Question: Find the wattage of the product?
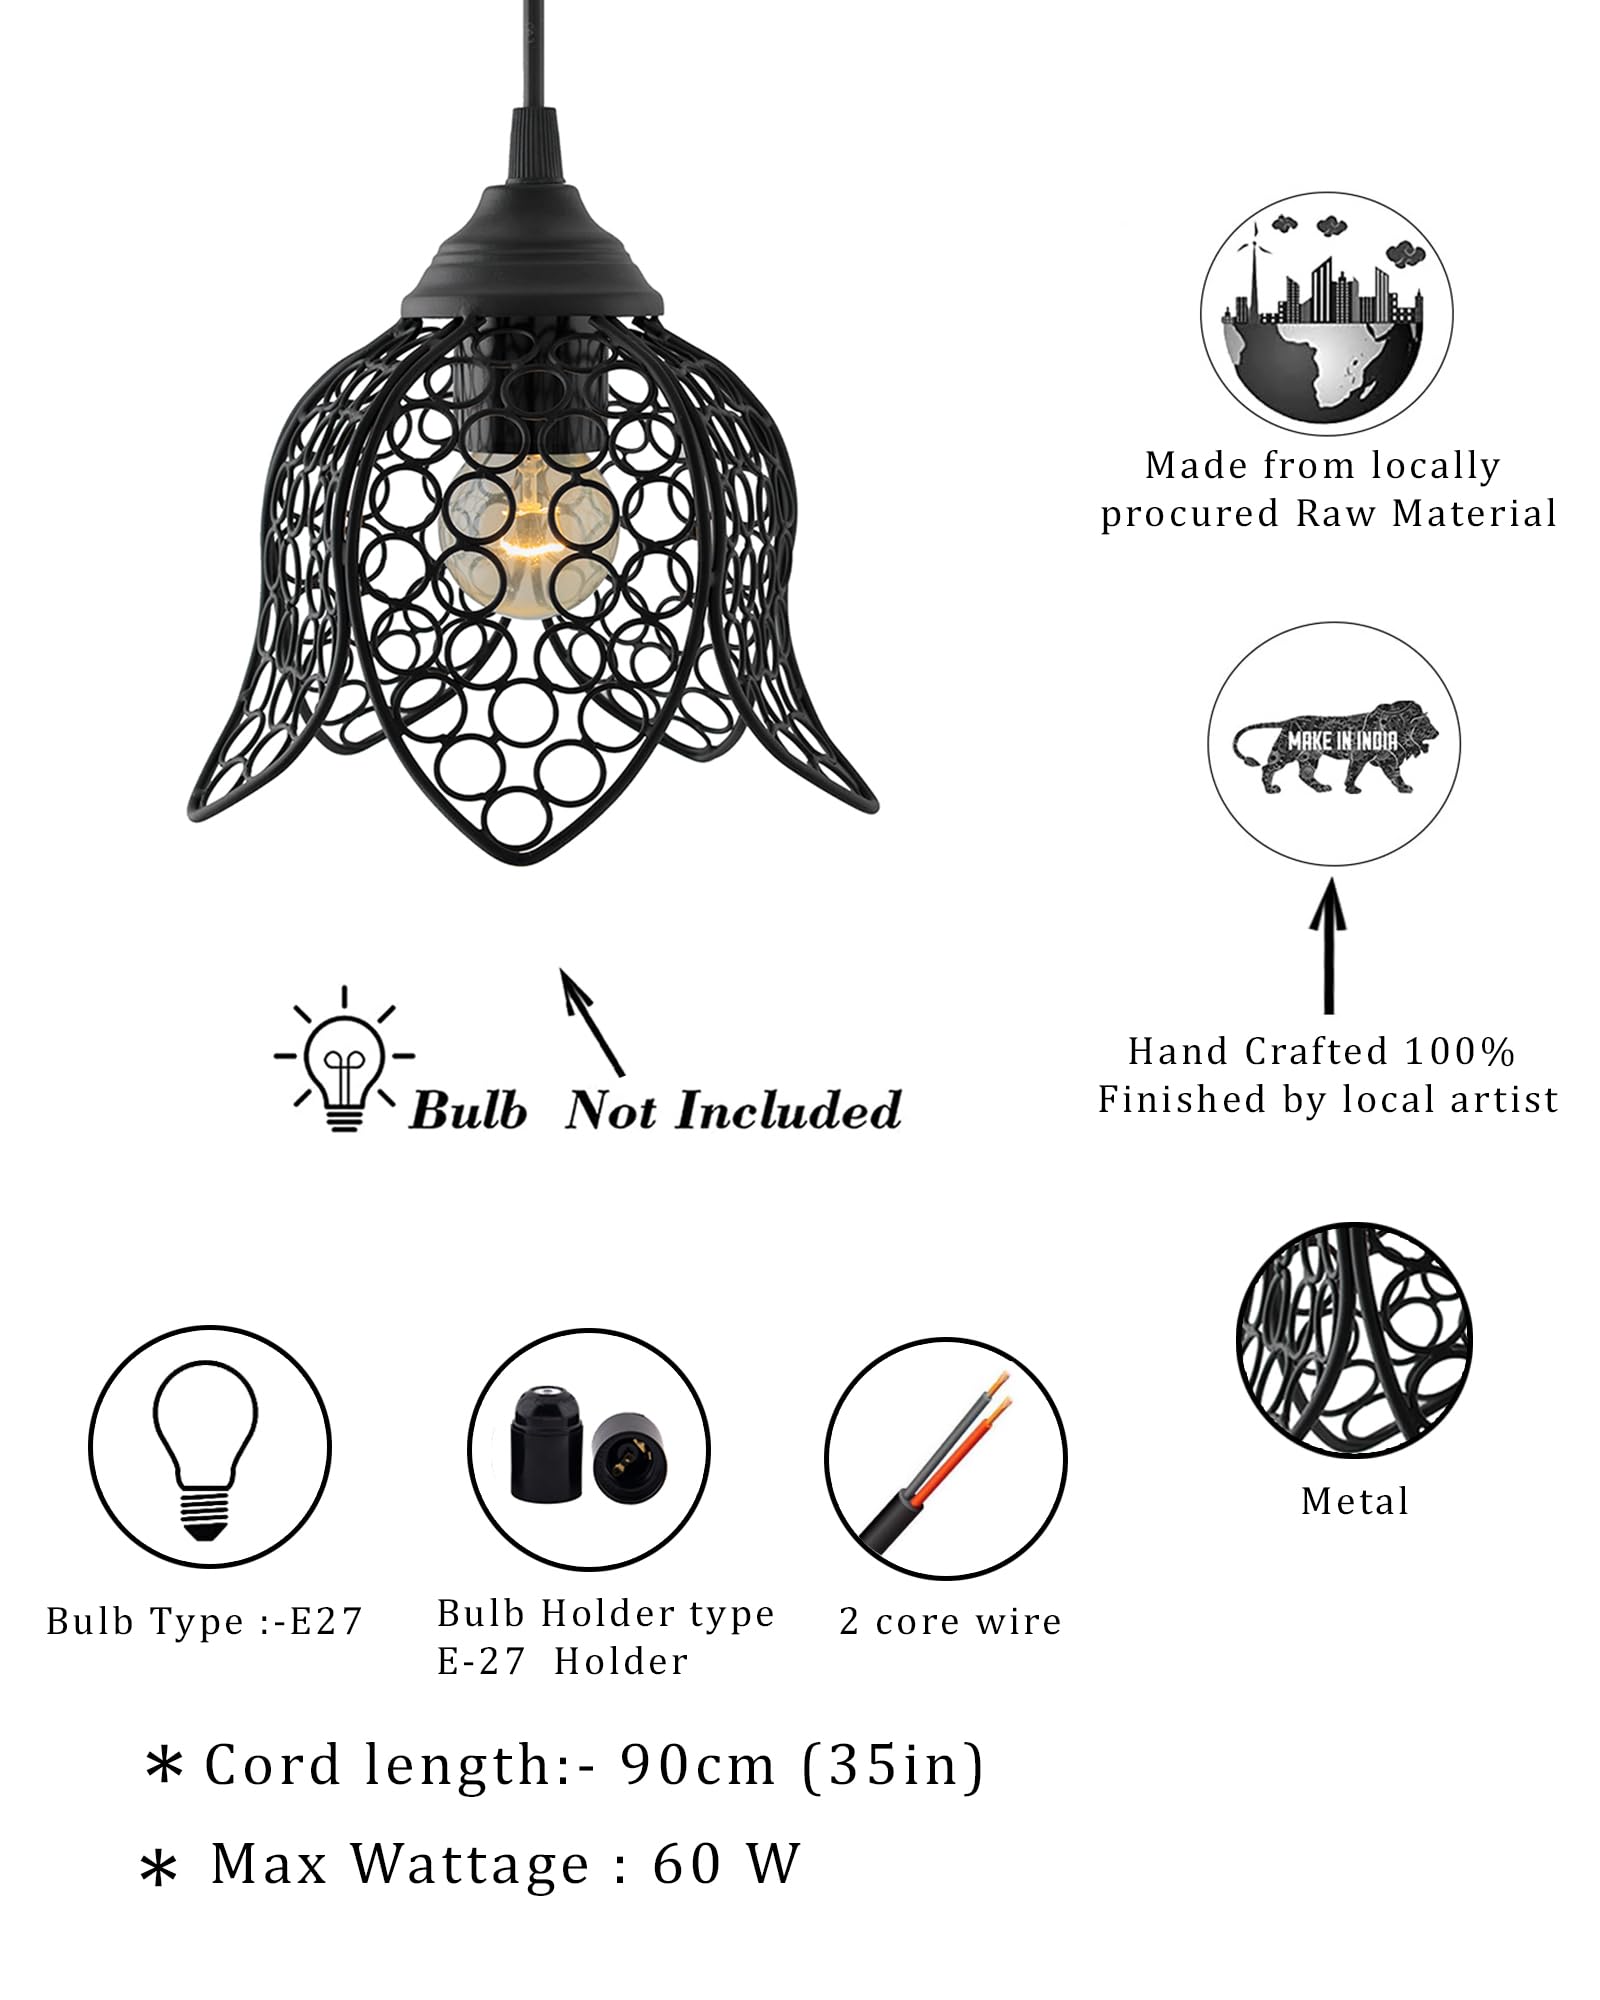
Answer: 60.0 watt